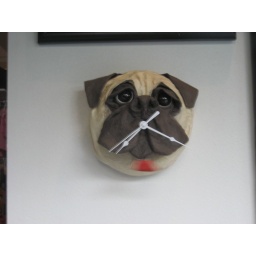
Pug clock in a shop window in Winter Park, FL